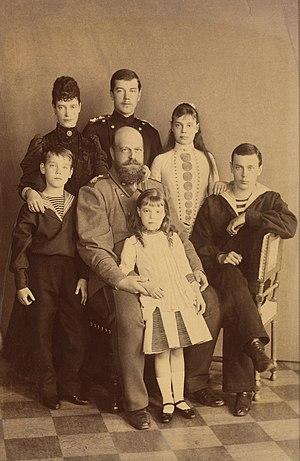
Alexandre III de Russie, né le 26 février 1845 et mort le 20 octobre 1894, est l'avant-dernier empereur de Russie, du 2 mars 1881 jusqu'à sa mort.
Le SMS Irene est un croiseur protégé de la Kaiserliche Marine qui n'avait qu'un sister-ship, le SMS Prinzess Wilhelm. Il a été construit pour le service d'outremer et baptisé du nom de la princesse Henri de Prusse, née princesse Irène de Hesse-Darmstadt, sœur de l'épouse de Nicolas II.